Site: brandenburg
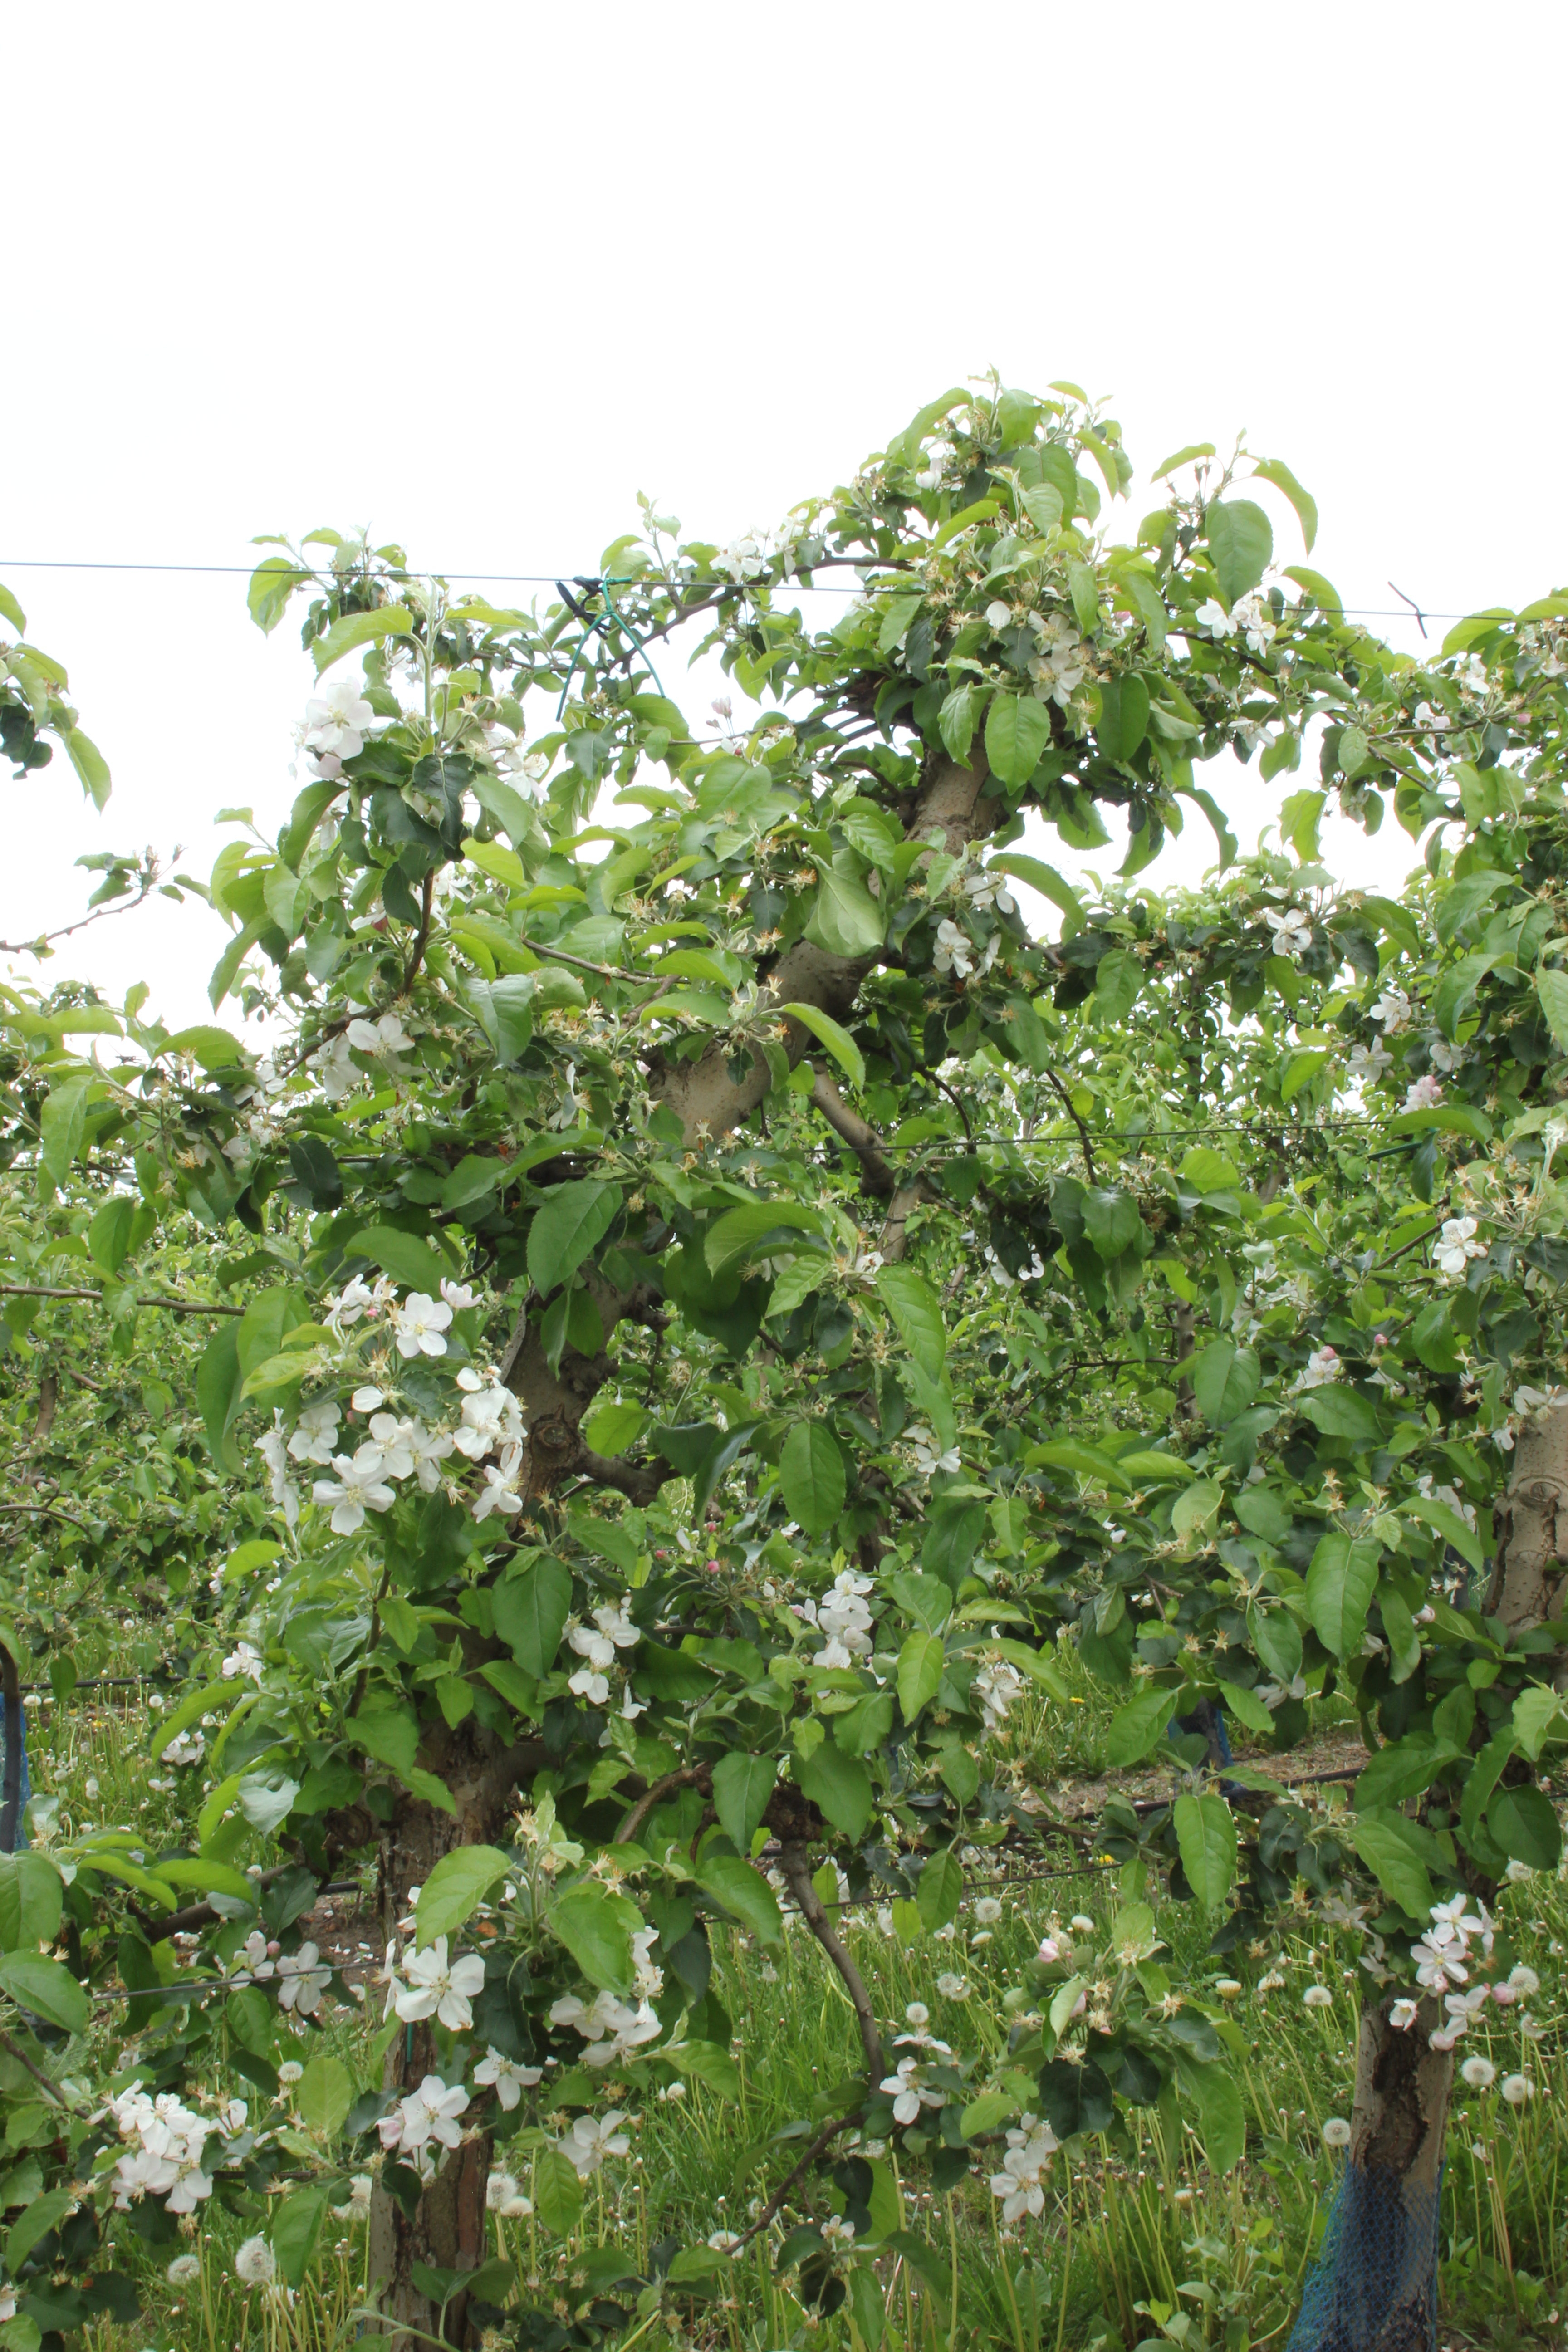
Growth stage (BBCH 67): Flowering